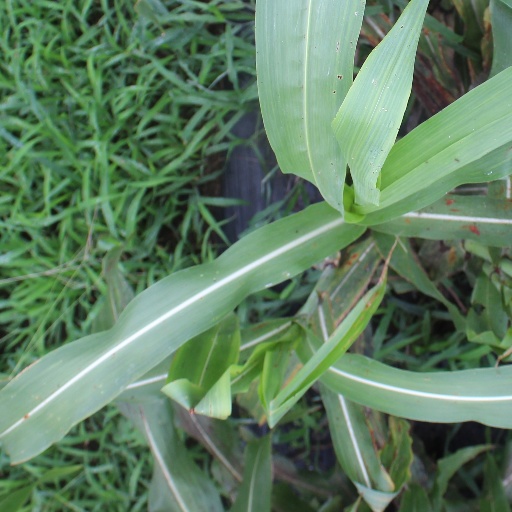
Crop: sorghum